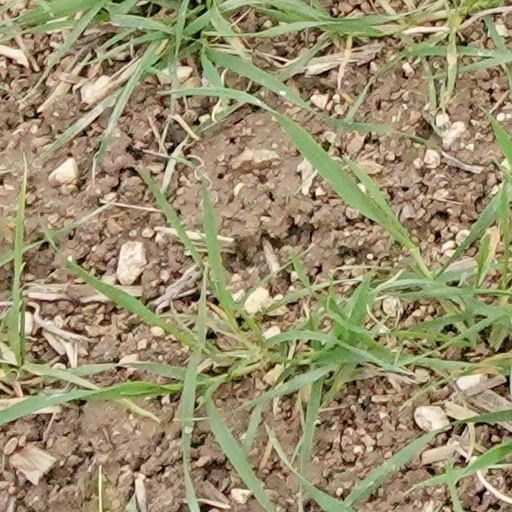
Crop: wheat